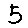
Label: 5